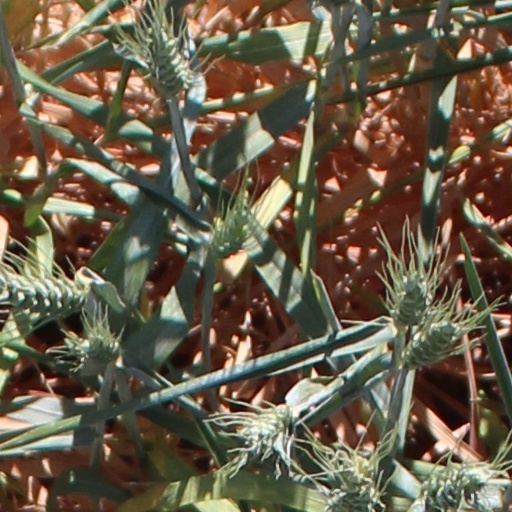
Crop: wheat